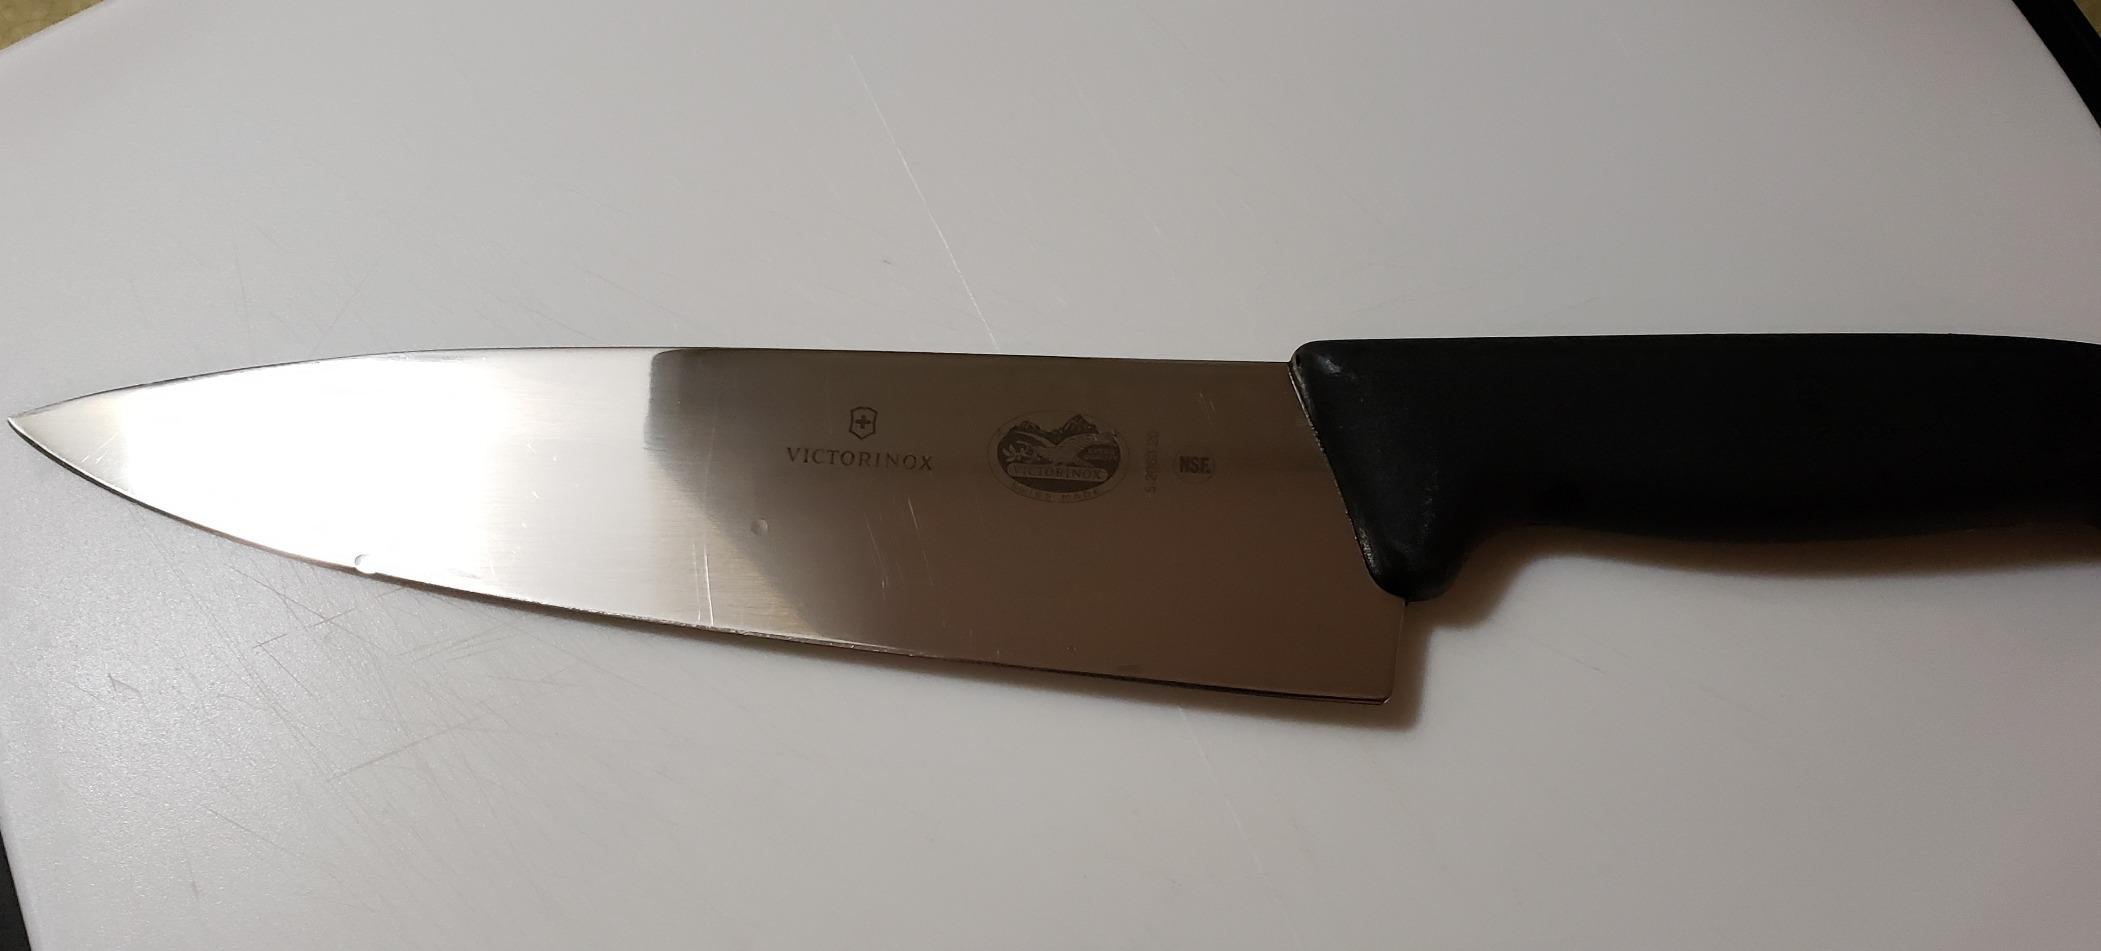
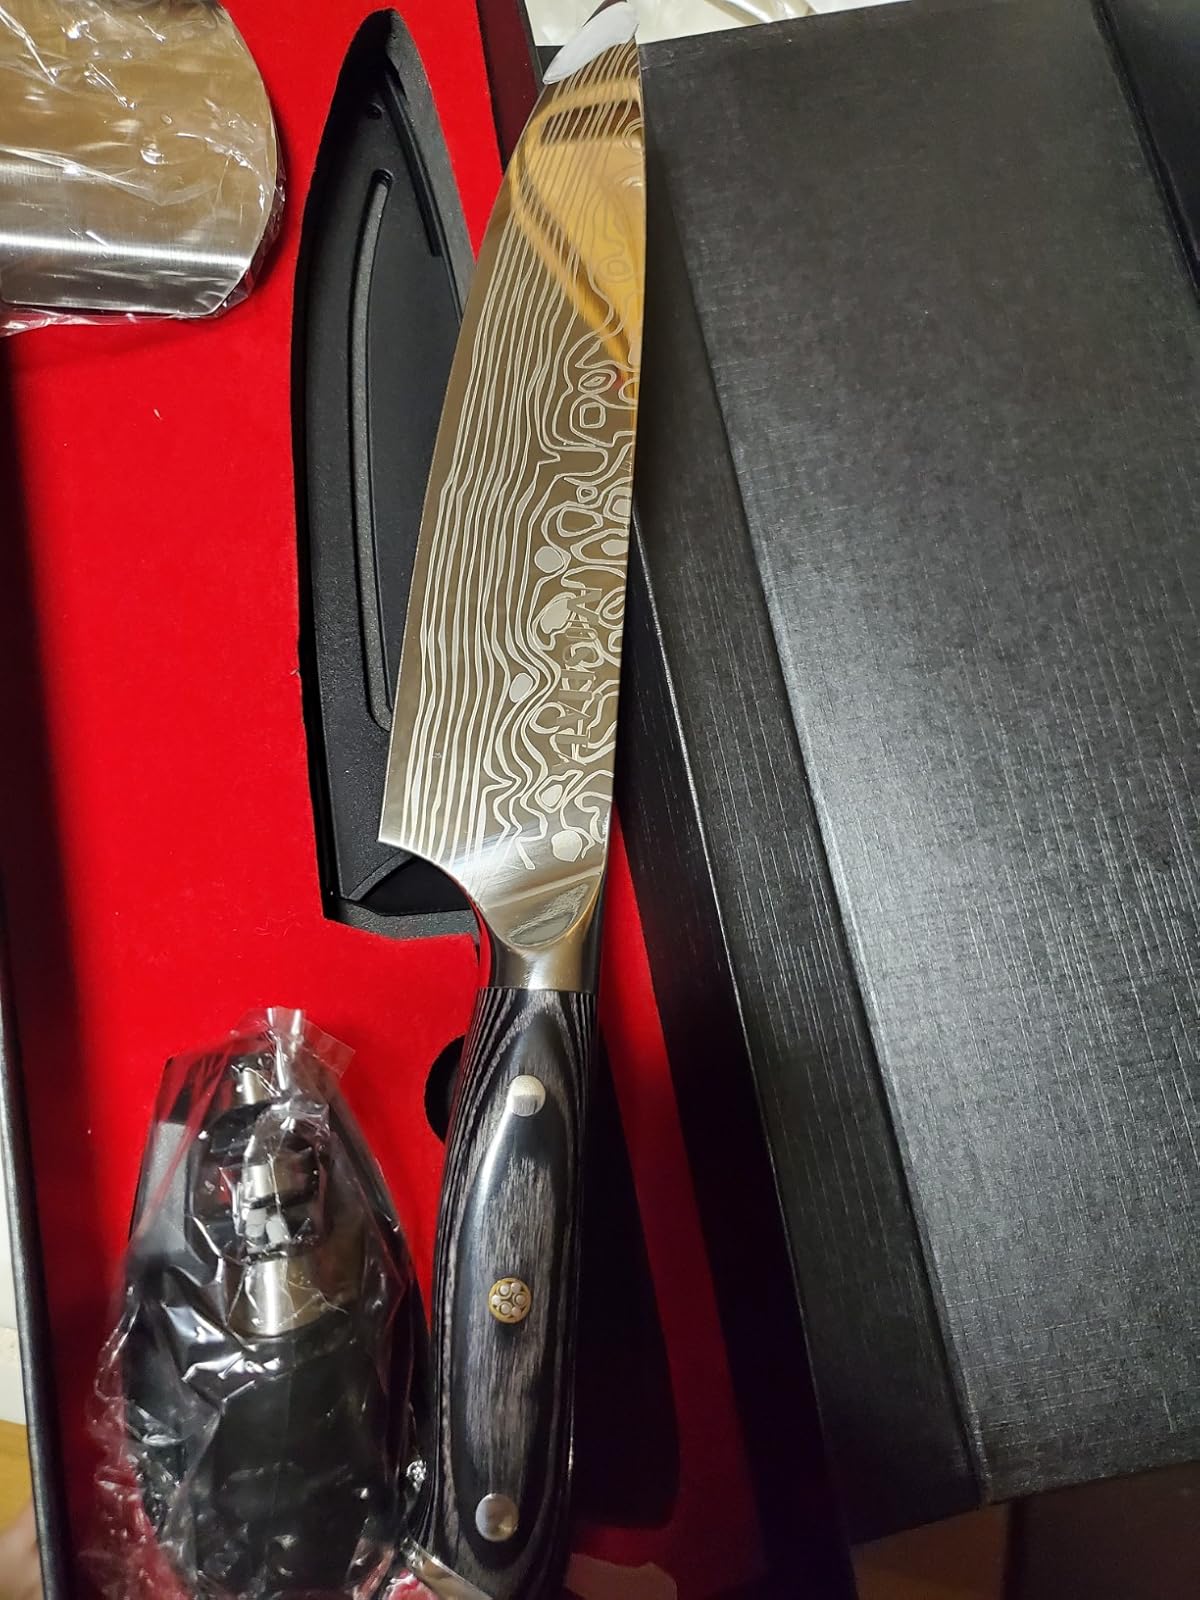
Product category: items_knife
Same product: no